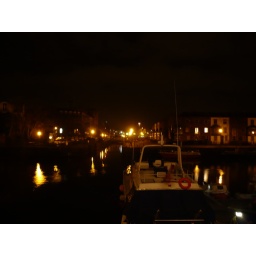
Massive green ASDA sign not obvious in photo. Thekla, my birthday night out.